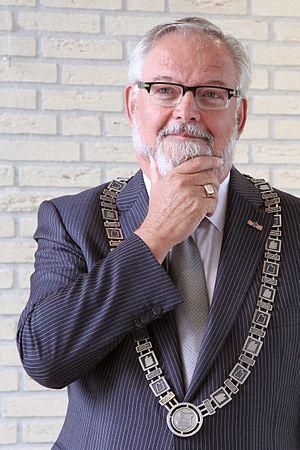
Beemster est une commune du nord-ouest des Pays-Bas, en province de Hollande-Septentrionale. Elle est membre de la communauté de communes Stadsregio Amsterdam regroupant les communes autour de d'Amsterdam.